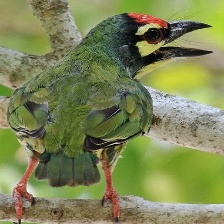
Species: COPPERSMITH BARBET
Scientific name: MEGALAIMA HAEMACEPHALA